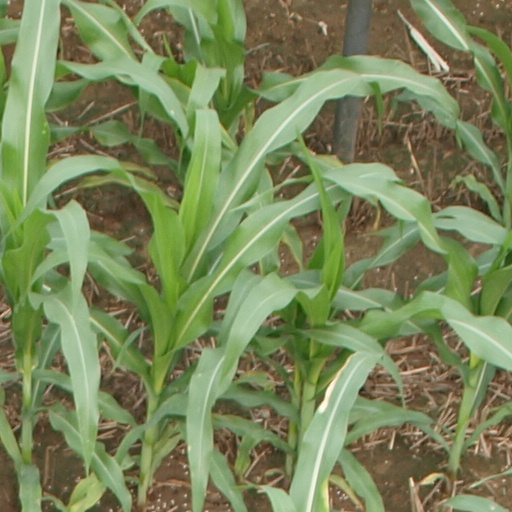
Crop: maize; corn